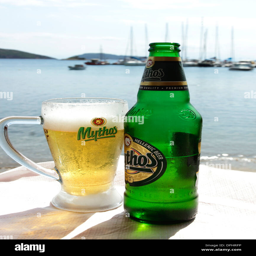
a glass and bottle of beer